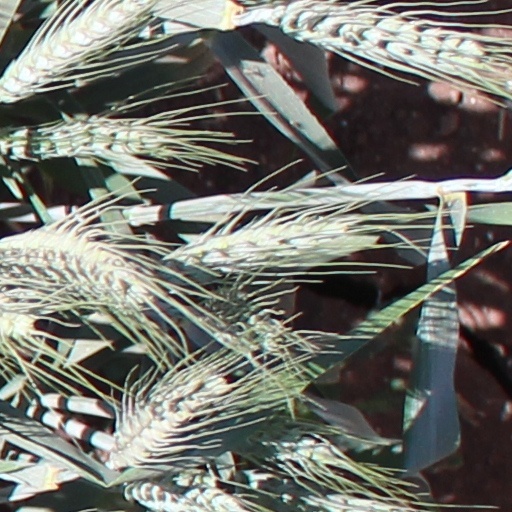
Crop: wheat